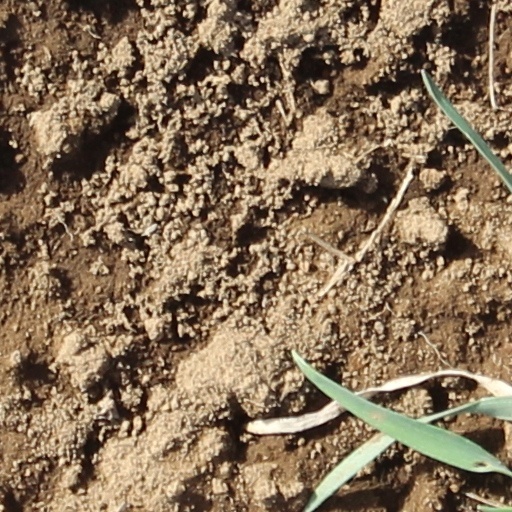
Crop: wheat